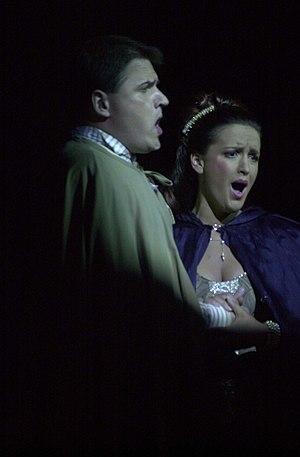
Blagoj Nacoski, né le 18 mai 1979 à Skopje, en Macédoine, est un chanteur lyrique ténor.